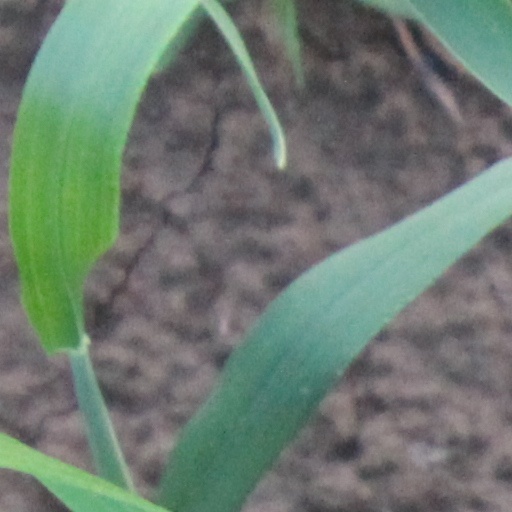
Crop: wheat